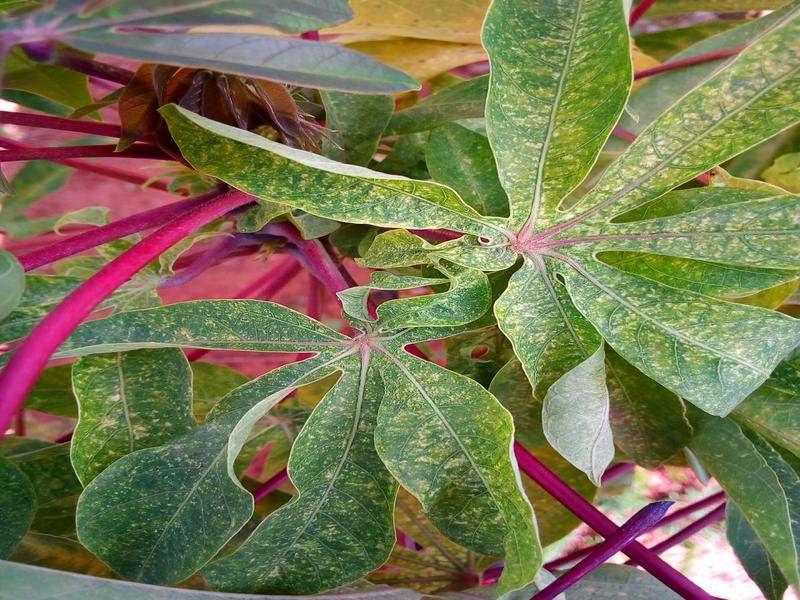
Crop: cassava
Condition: green_mottle